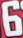
Number: 6